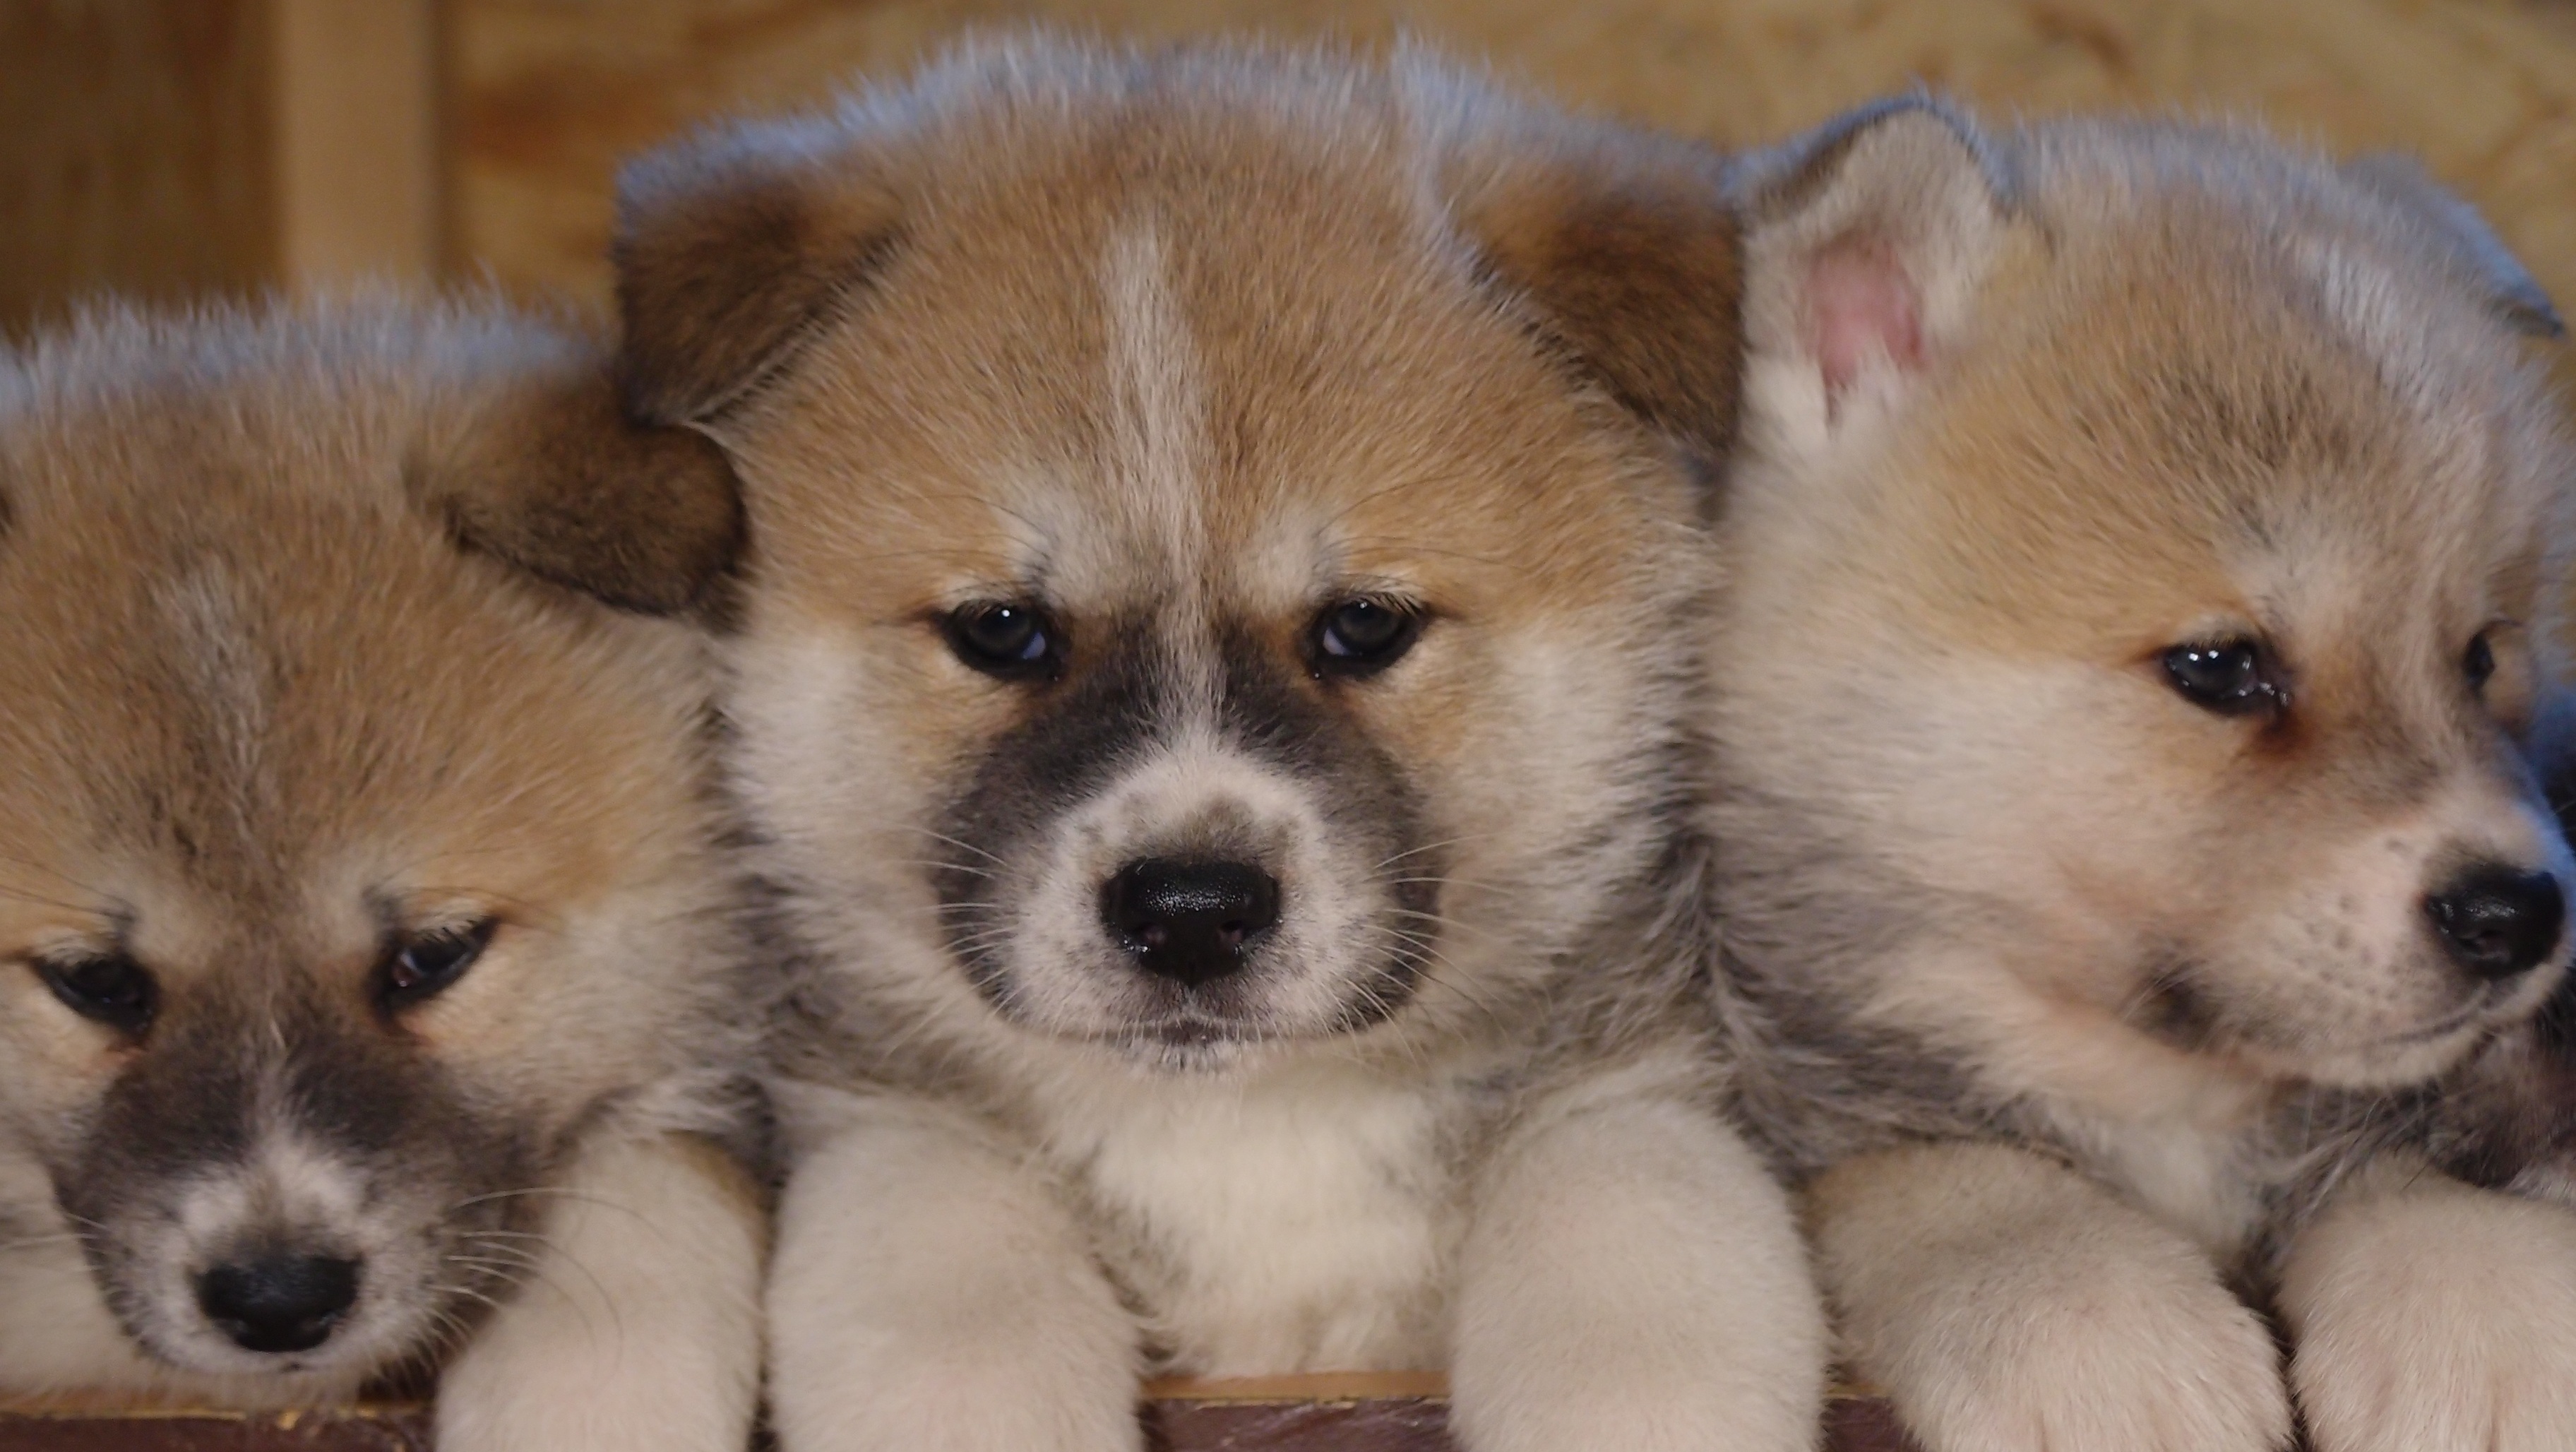
puppy, dog, animal, pet, mammal, pets, vertebrate, dog breed, akita, puppies, shiba inu, akita inu, korean jindo dog, shikoku, dog like mammal, carnivoran, dog breed group, greenland dog, east siberian laika, west siberian laika, dog crossbreeds, native american indian dog, eurasier, icelandic sheepdog, finnish spitz, german spitz mittel, german spitz, norwegian buhund